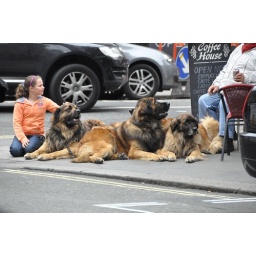
Can't see properly here, but this person had at least SIX of these dogs in a pile.